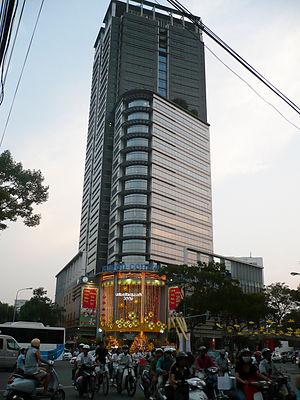
Le Saigon Centre est un complexe construit par Keppel Land Ltd Watco I à Ho-Chi-Minh-Ville, au Viêt Nam. Il est situé sur la route de La Loi dans 1er arrondissement d'Hô-Chi-Minh-Ville. La phase 1 du complexe a été finie en 1996, avec 25 étages : c'était alors le plus haut bâtiment du Viêt Nam. Le bâtiment a une surface couverte totale de 45 000. Le tiers des locaux sont utilisés par des bureaux.